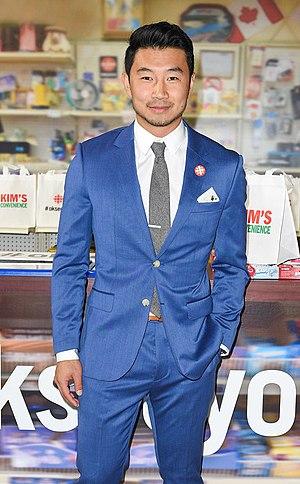
Simu Liu est un acteur, écrivain, cascadeur et cinéaste canadien. Il est surtout connu pour le rôle de Jung dans la sitcom de CBC Television Kim's Convenience. Il incarnera le super-héros Shang-Chi dans l'univers cinématographique Marvel, dans le film Shang-Chi and the Legend of the Ten Rings. Il est le premier acteur asiatique à mener un film Marvel Studios.